Lindy Cameron

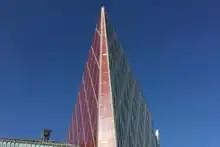
The National Cyber Security Centre in London

Cameron was appointed chief executive officer of the National Cyber Security Centre in 2020, becoming the second person to hold such a position at the NCSC. She succeeded the founding CEO, Ciaran Martin. Martin was made a Companion of the Order of the Bath in the 2020 Birthday Honours for his services to cyber security, and Cameron received the same honour for her services to international development.